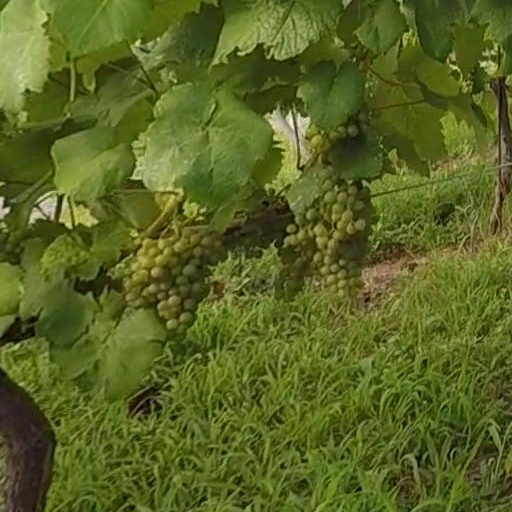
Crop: grape